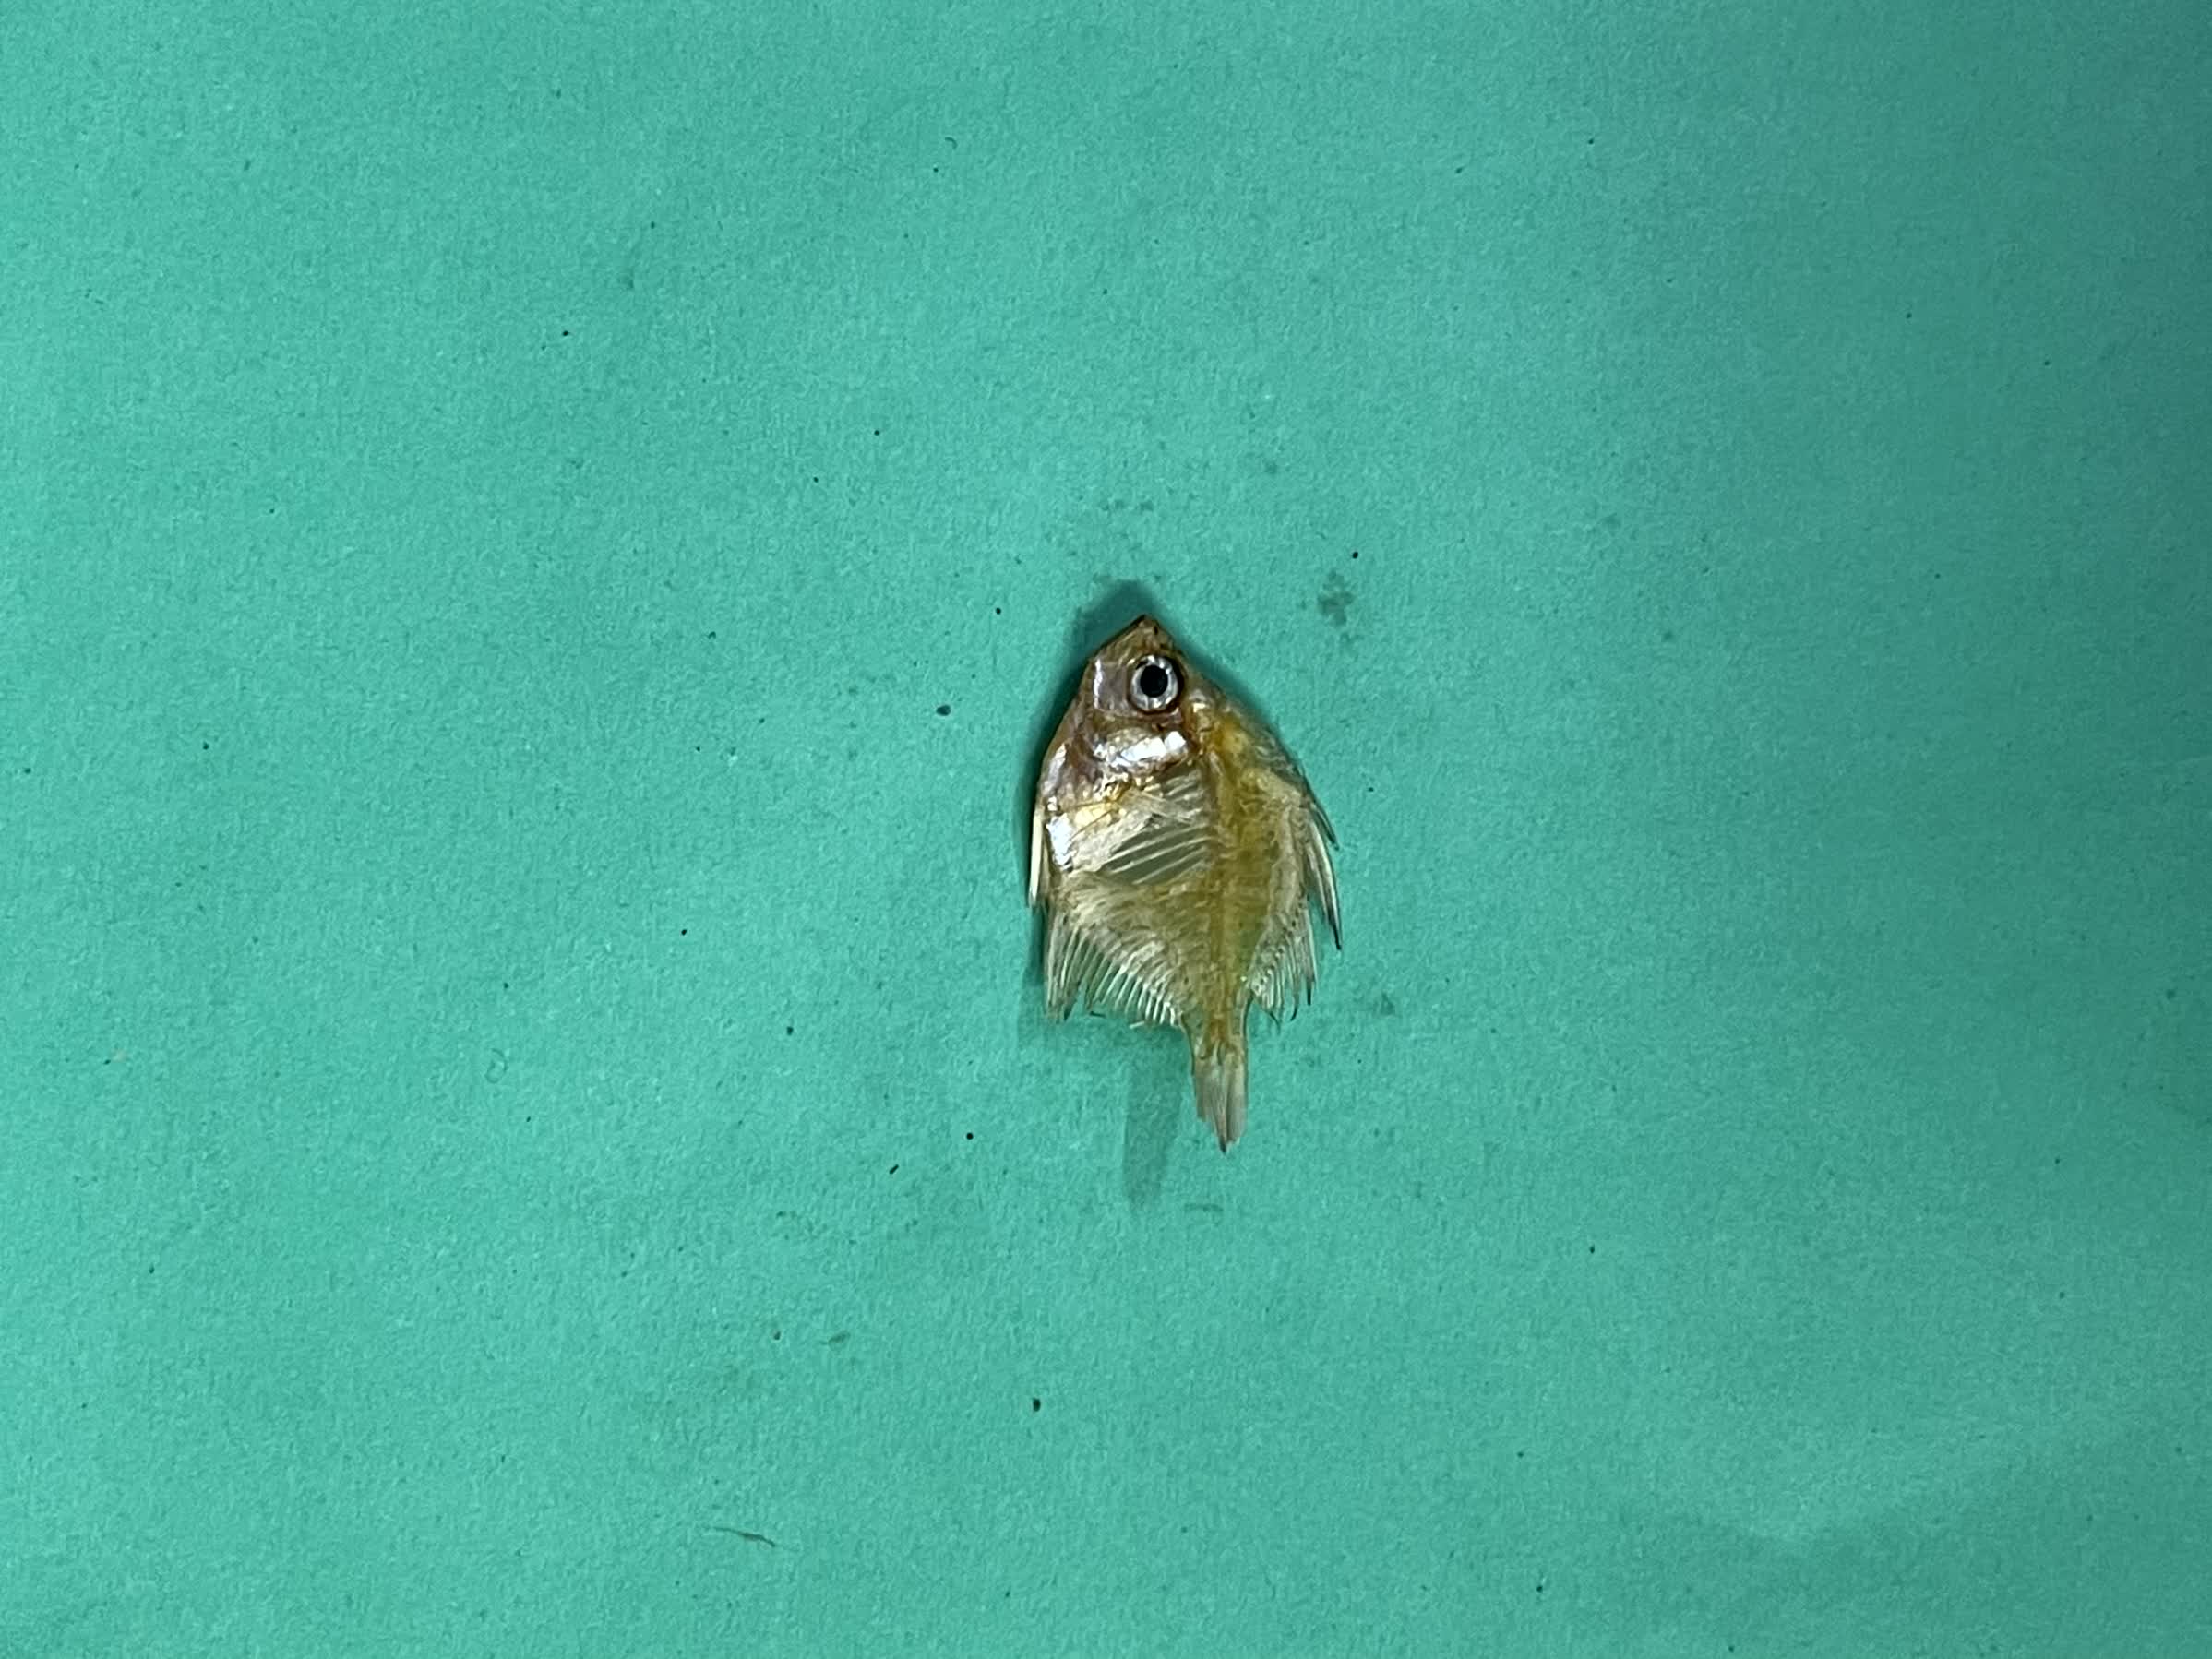
Species: Chanda